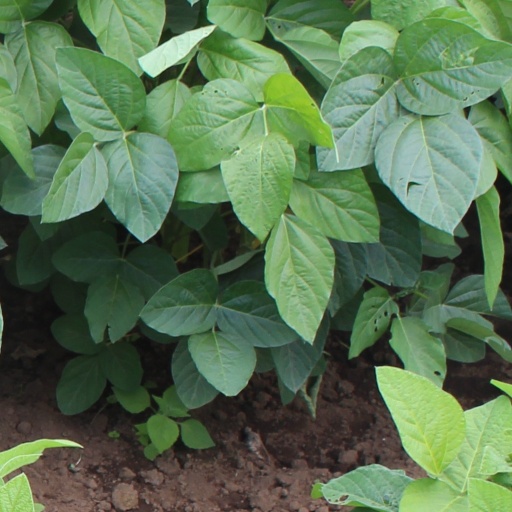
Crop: soybean